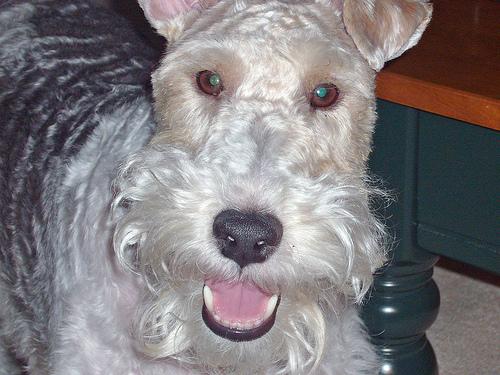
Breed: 226-n000057-wire_haired_fox_terrier